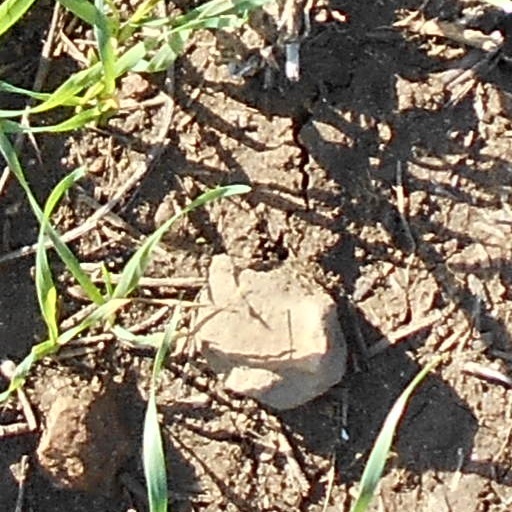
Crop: wheat